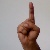
The image shows a hand gesture representing the letter 'D' in Indian Sign Language.